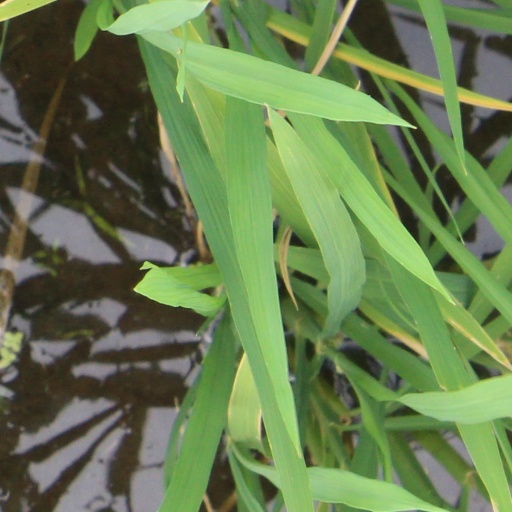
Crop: rice